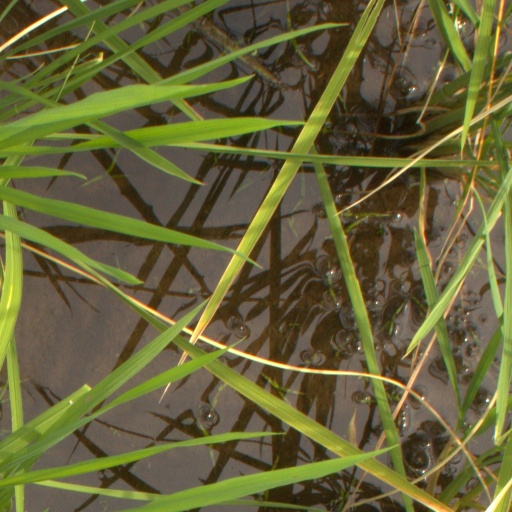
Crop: rice